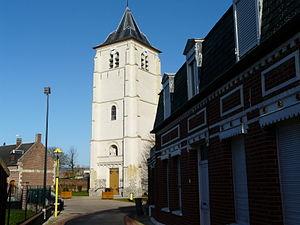
L'église de Naves
Naves est une commune française située dans le département du Nord, en région Hauts-de-France.